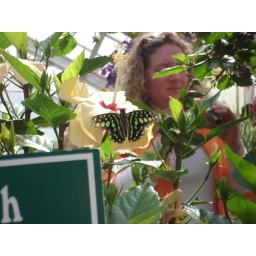
spotted butterfly in the flowers